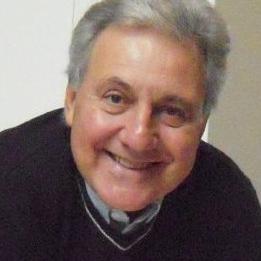
Age: 65